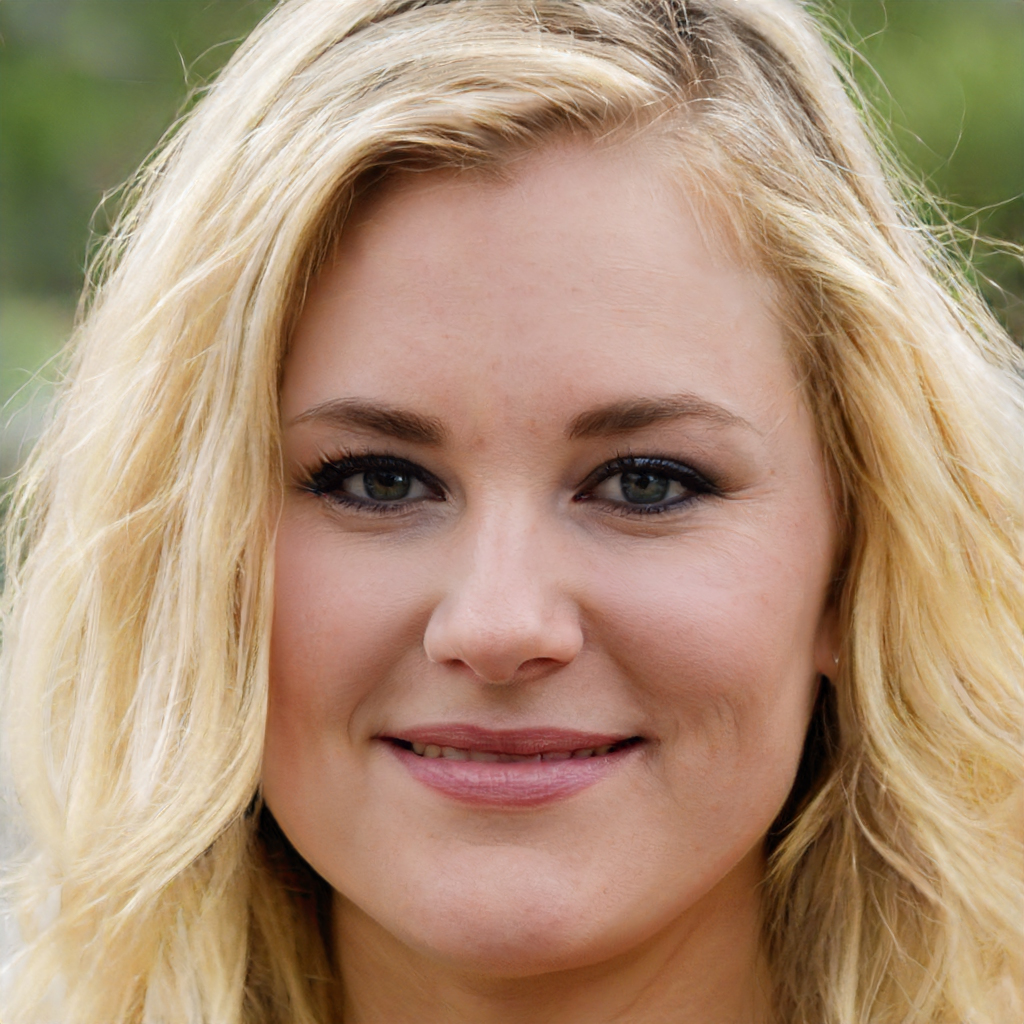
Label: Colored